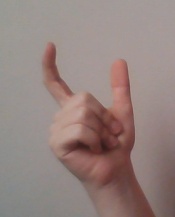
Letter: nun